Groupe de Combat 12

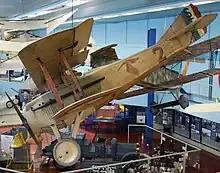
Georges Guynemer's original SPAD S.VII, nicknamed "Vieux Charles", preserved at Musée de l'Air et de l'Espace

It originated as an ad hoc group, "Groupement de Combat de la Somme". Four "escadrilles" were consolidated in this group—"Escadrilles N3", "N26", "N73", and "N103". Founded on 16 April 1916 to fight in the Second Battle of the Aisne, the makeshift group also had three other "escadrilles" temporarily assigned—"N37", "N62", and "N65". The group was placed under command of Capitaine Felix Brocard; he was promoted from command of "Escadrille 3N". On 1 November 1916, it was formalized as "Groupe de Combat 12"; its original table of organization contained the four permanent "escadrilles".